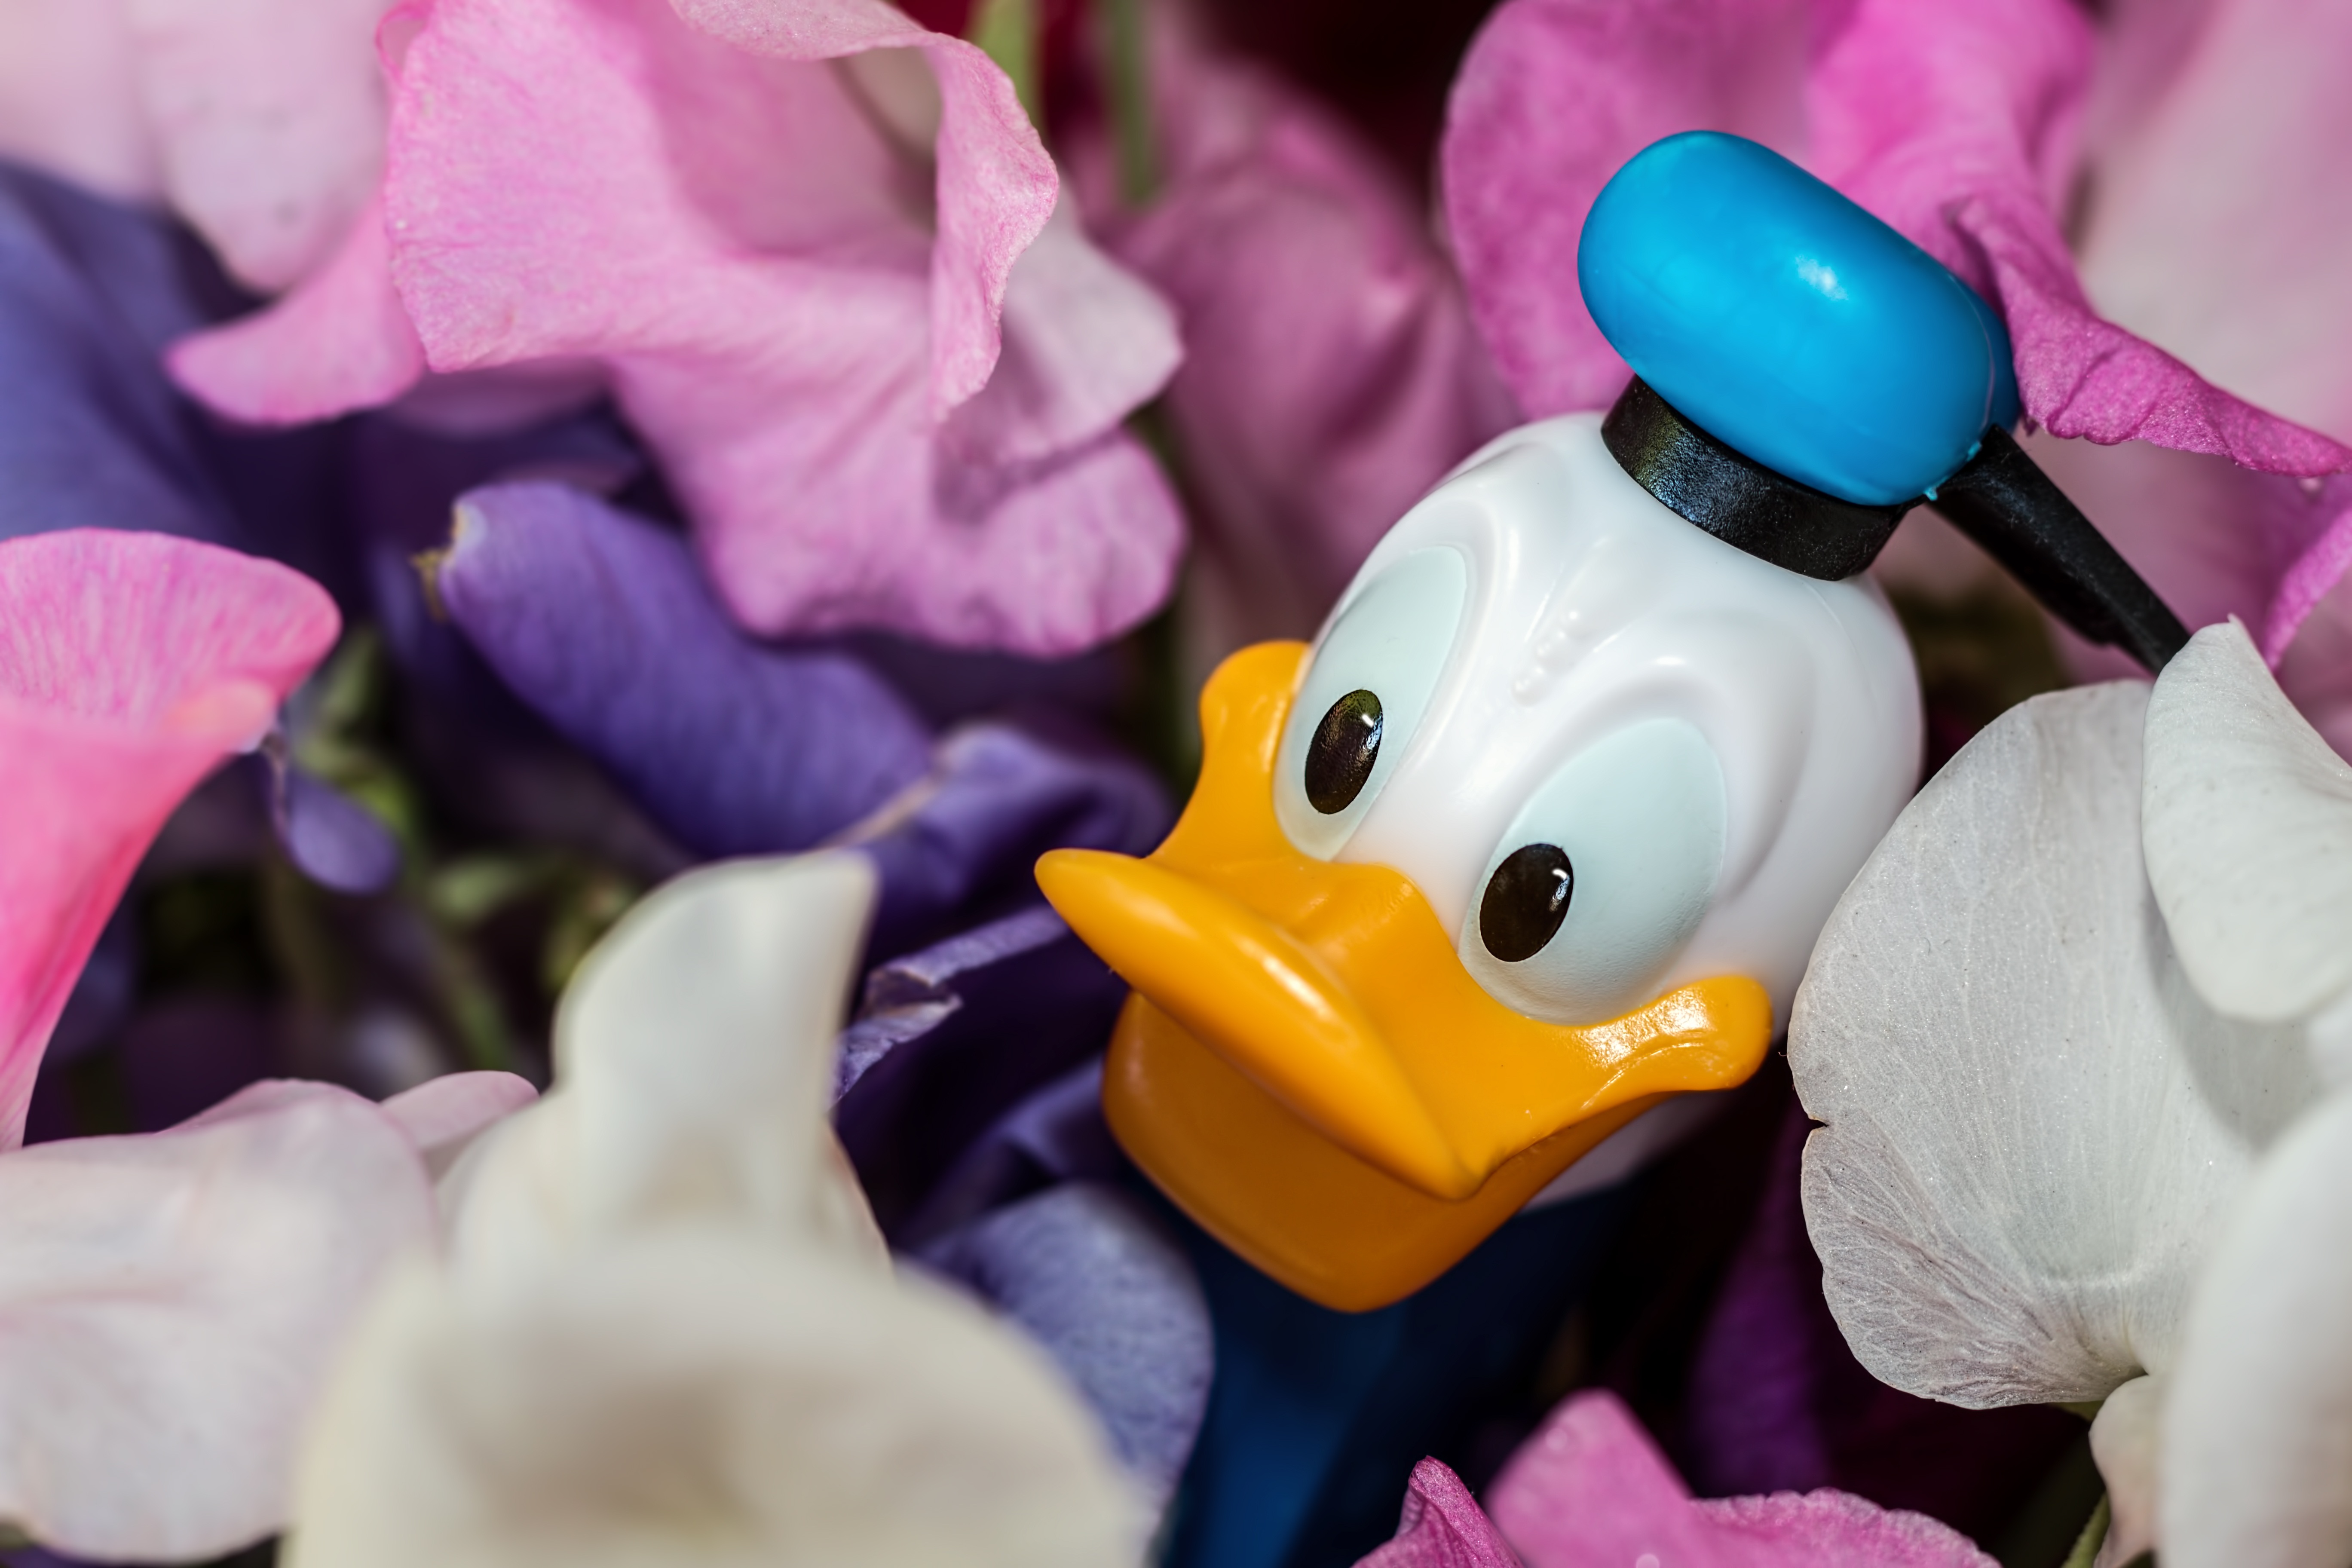
flower, pink, toy, smile, flowers, cheerful, comic, water bird, cartoon character, sweet pea, donald duck, disney character, pez dispenser